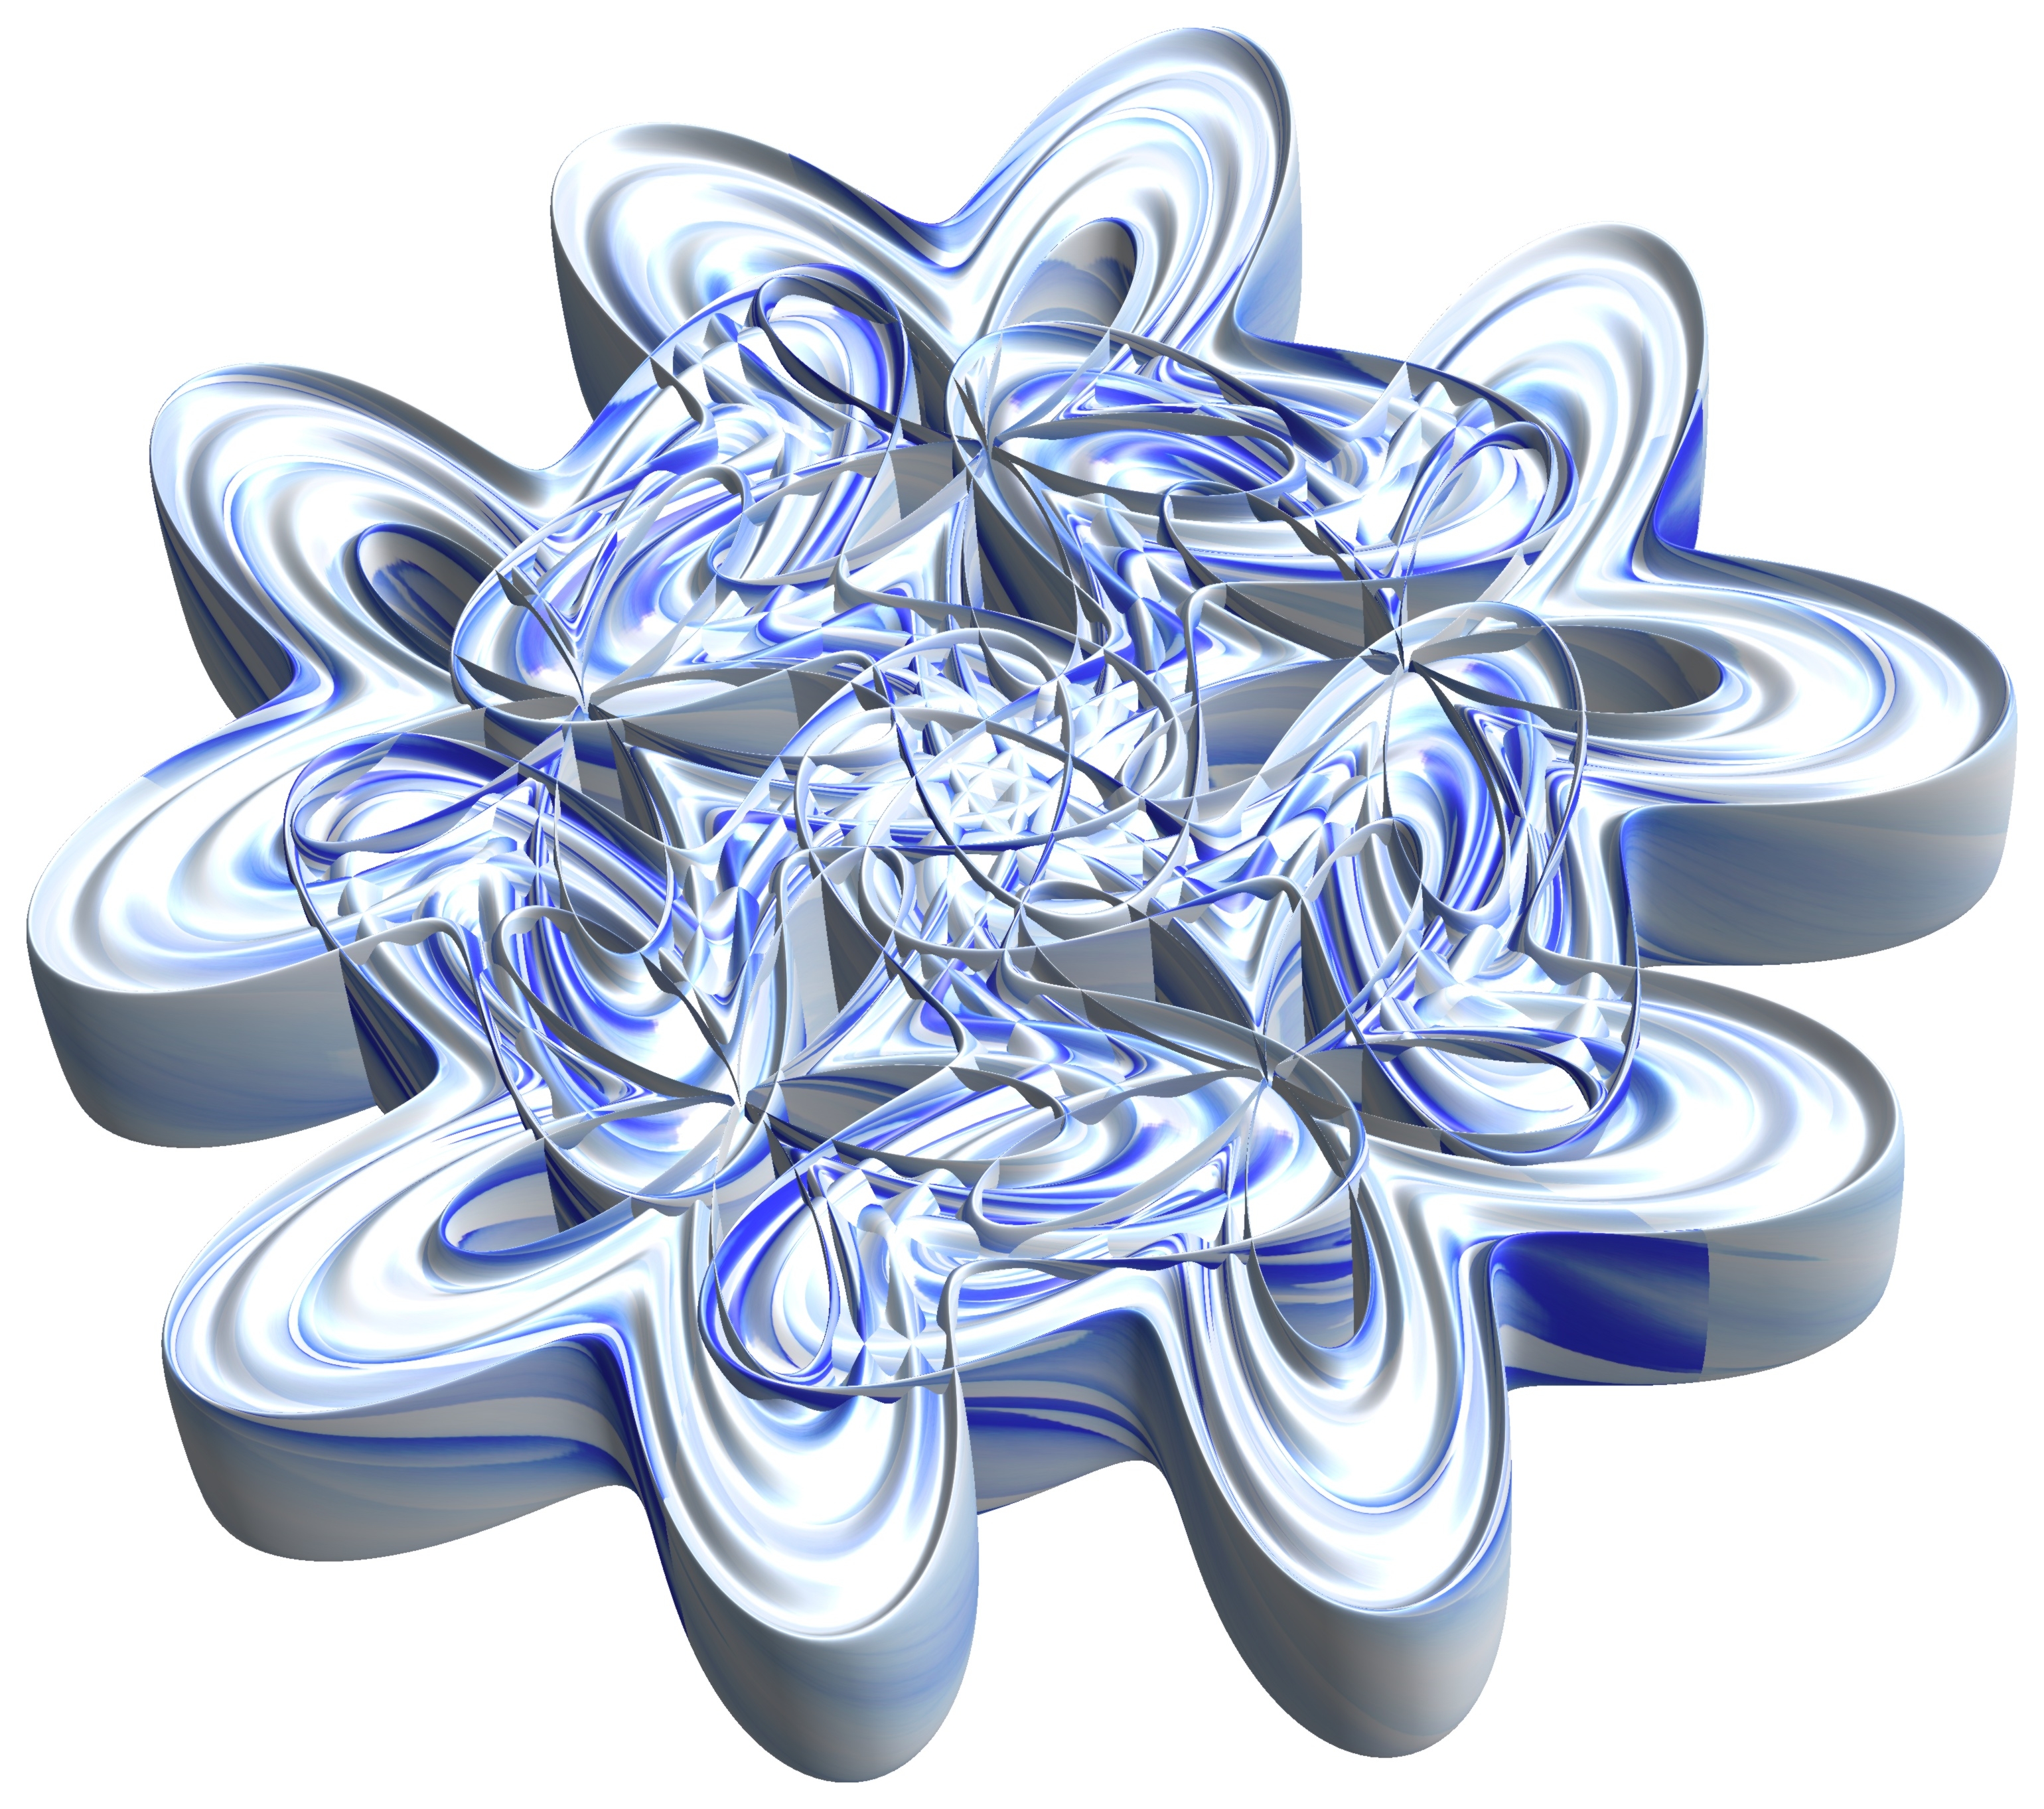
structure, texture, flower, petal, pattern, symbol, geometry, font, sculpture, design, symmetry, 3d, graphic, shape, torus, mathematica, cg, parametricplot3d, code, program, algorithm, mapping, geometricsculpture, pentagram, squarewave, body jewelry